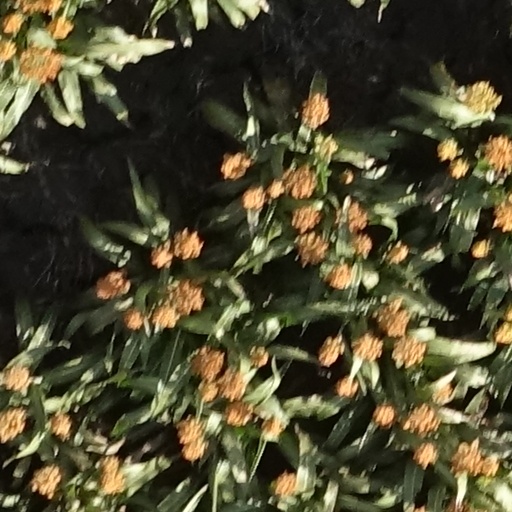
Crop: sorghum